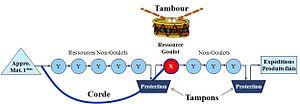
Technique Tambour Tampon Corde de la Théorie des Contraintes
La Théorie des Contraintes est un référentiel de connaissances, de méthodes et d’outils de management interdisciplinaires des organisations.